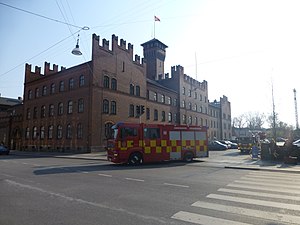
Københavns Hovedbrandstation
Udrykning fra Hovedbrandstationen.
Københavns Hovedbrandstation er hovedkvarteret for Hovedstadens Beredskab med adresse på den lille gade Bag Rådhuset bag Københavns Rådhus. Brandstationen blev tegnet af Ludvig Fenger og taget i brug i 1892.